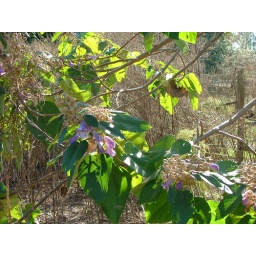
flower blooms in tree